Juvenile Jury

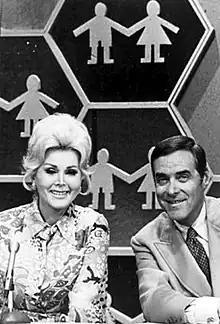
Jack Barry with guest Zsa Zsa Gabor (from the 1970–71 syndicated version)

Juvenile Jury was an American children's game show that originally ran on NBC from April 3, 1947, to August 1, 1954. It was hosted by Jack Barry and featured a panel of children aged ten or less giving advice to solve the problems of other children. Celebrity guests appeared on the show, including Eddie Cantor, Red Skelton and Milton Berle.